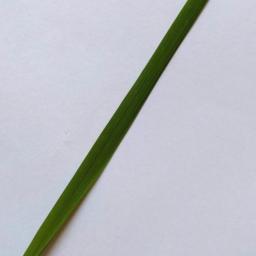
Label: Rice___Healthy